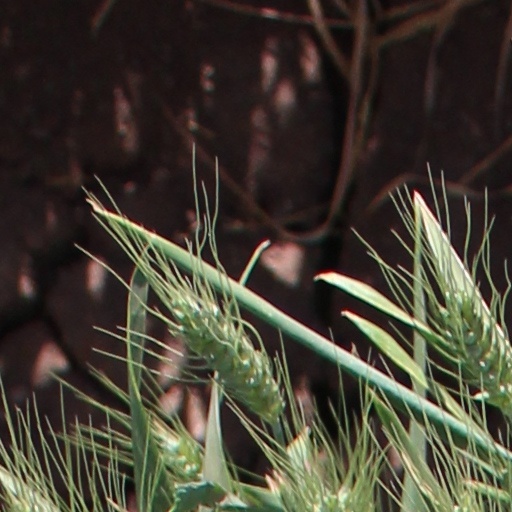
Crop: wheat